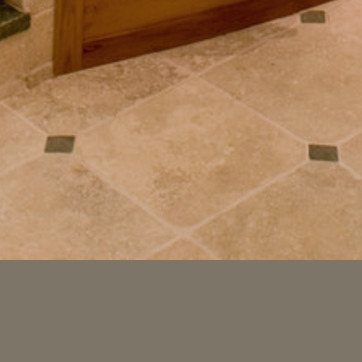
Material: tile